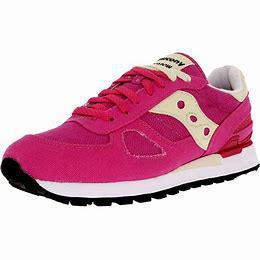
Brand: Saucony
Model: Shadow Original